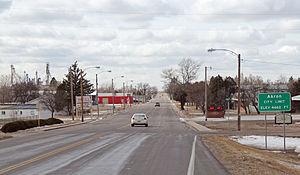
La ville d’Akron est une ville statutaire, chef-lieu et ville la plus peuplée du comté de Washington. Elle est située dans l'État du Colorado aux États-Unis.